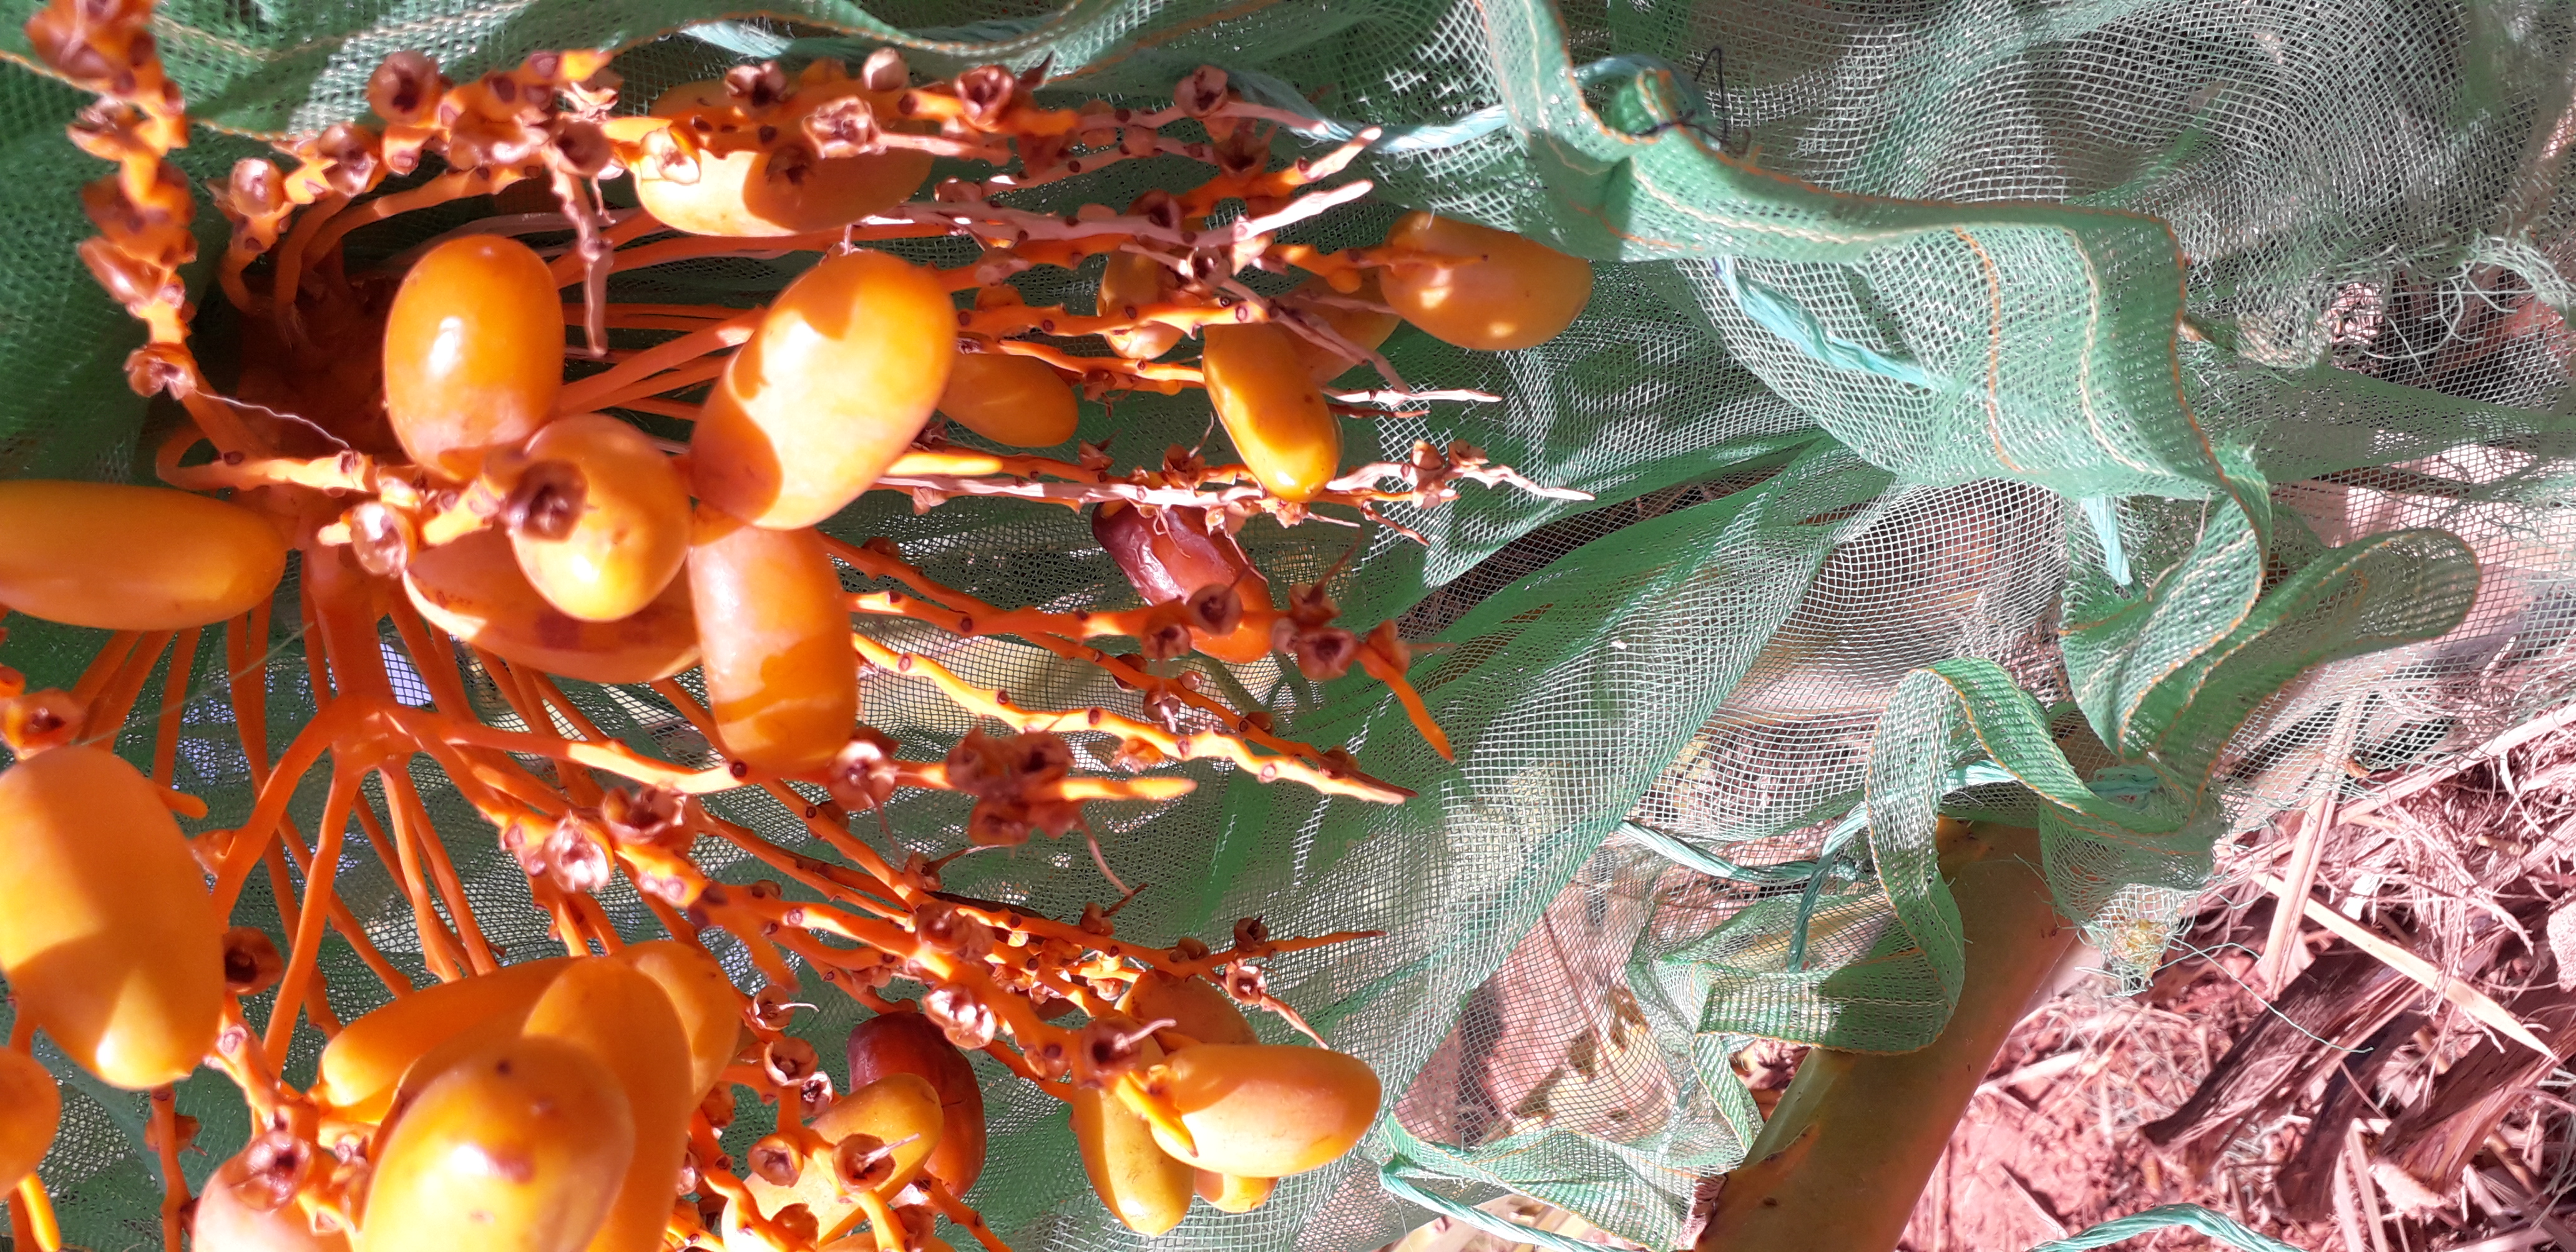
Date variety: kholt